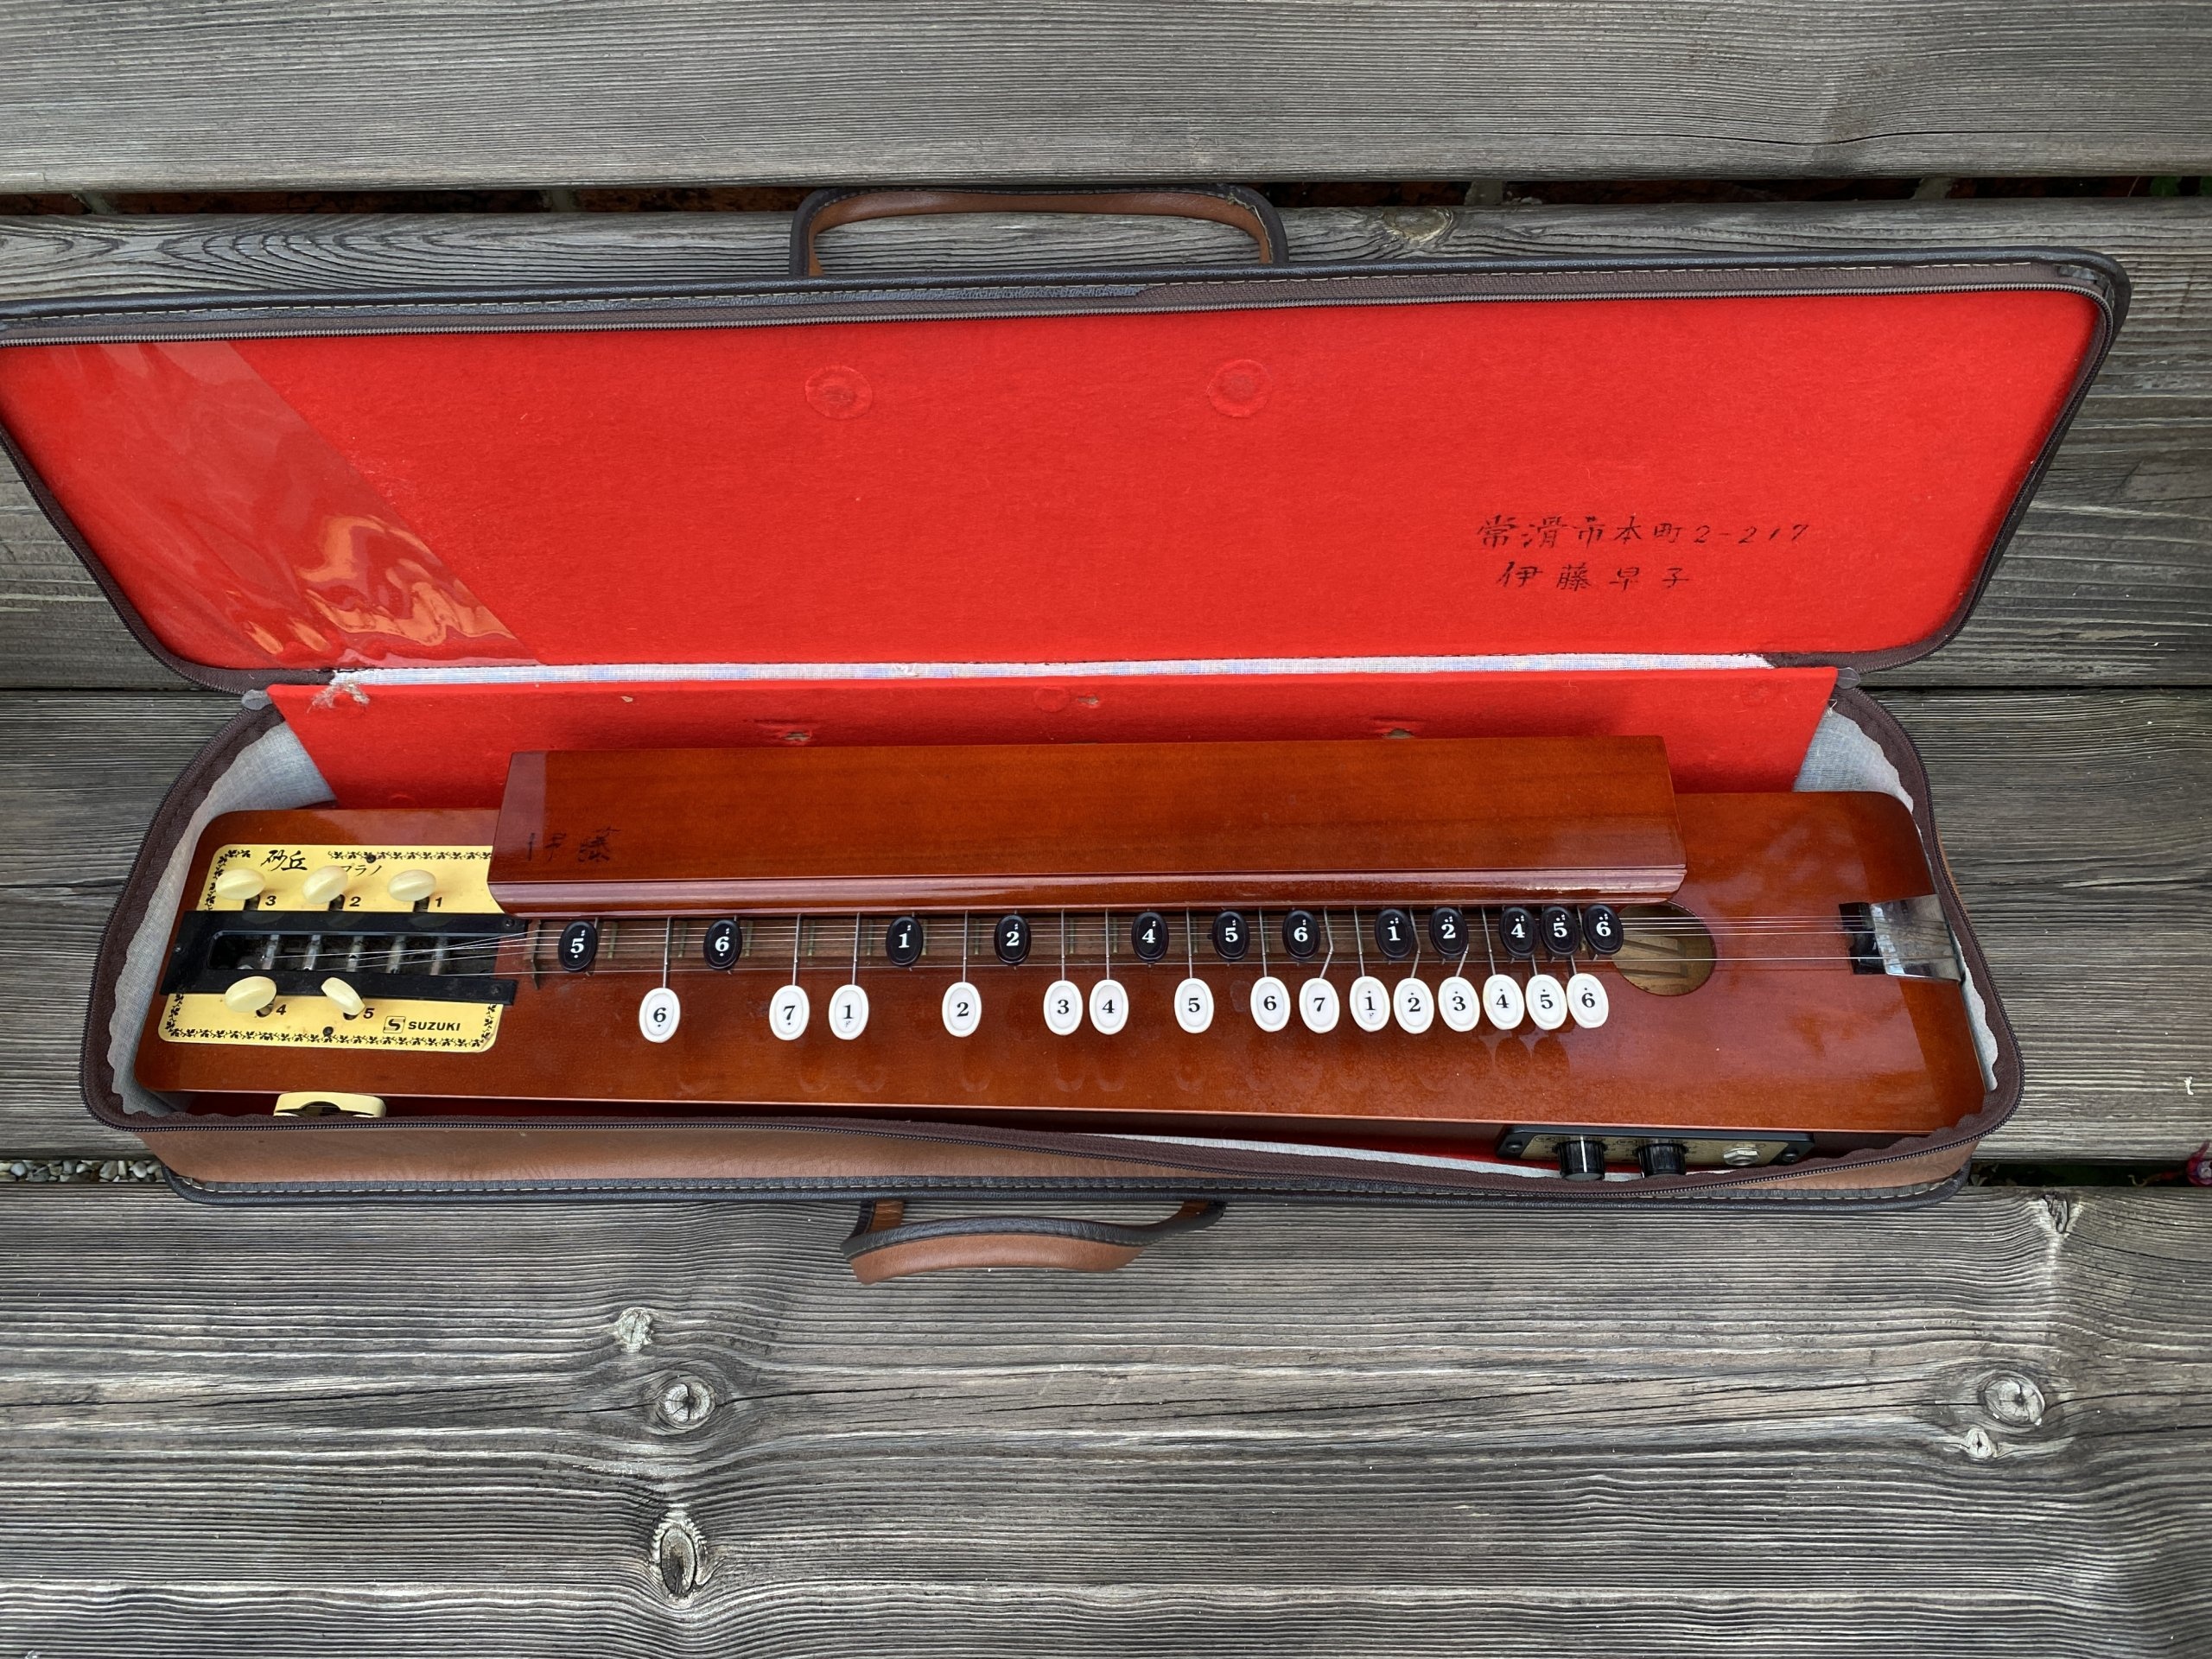
Toy Store: Suzuki Electric Taishogoto
Soundgas Toy Store listing: to make this as affordable as possible, everything here is sold as-is, without warranty and with minimal servicing/cleaning etc carried out. Please enquire if you want us to do more than described for an additional fee.
Brand: Soundgas Archive
Category: Arts & Entertainment > Hobbies & Creative Arts > Musical Instruments > Woodwinds > Harmonicas > Chord Harmonicas